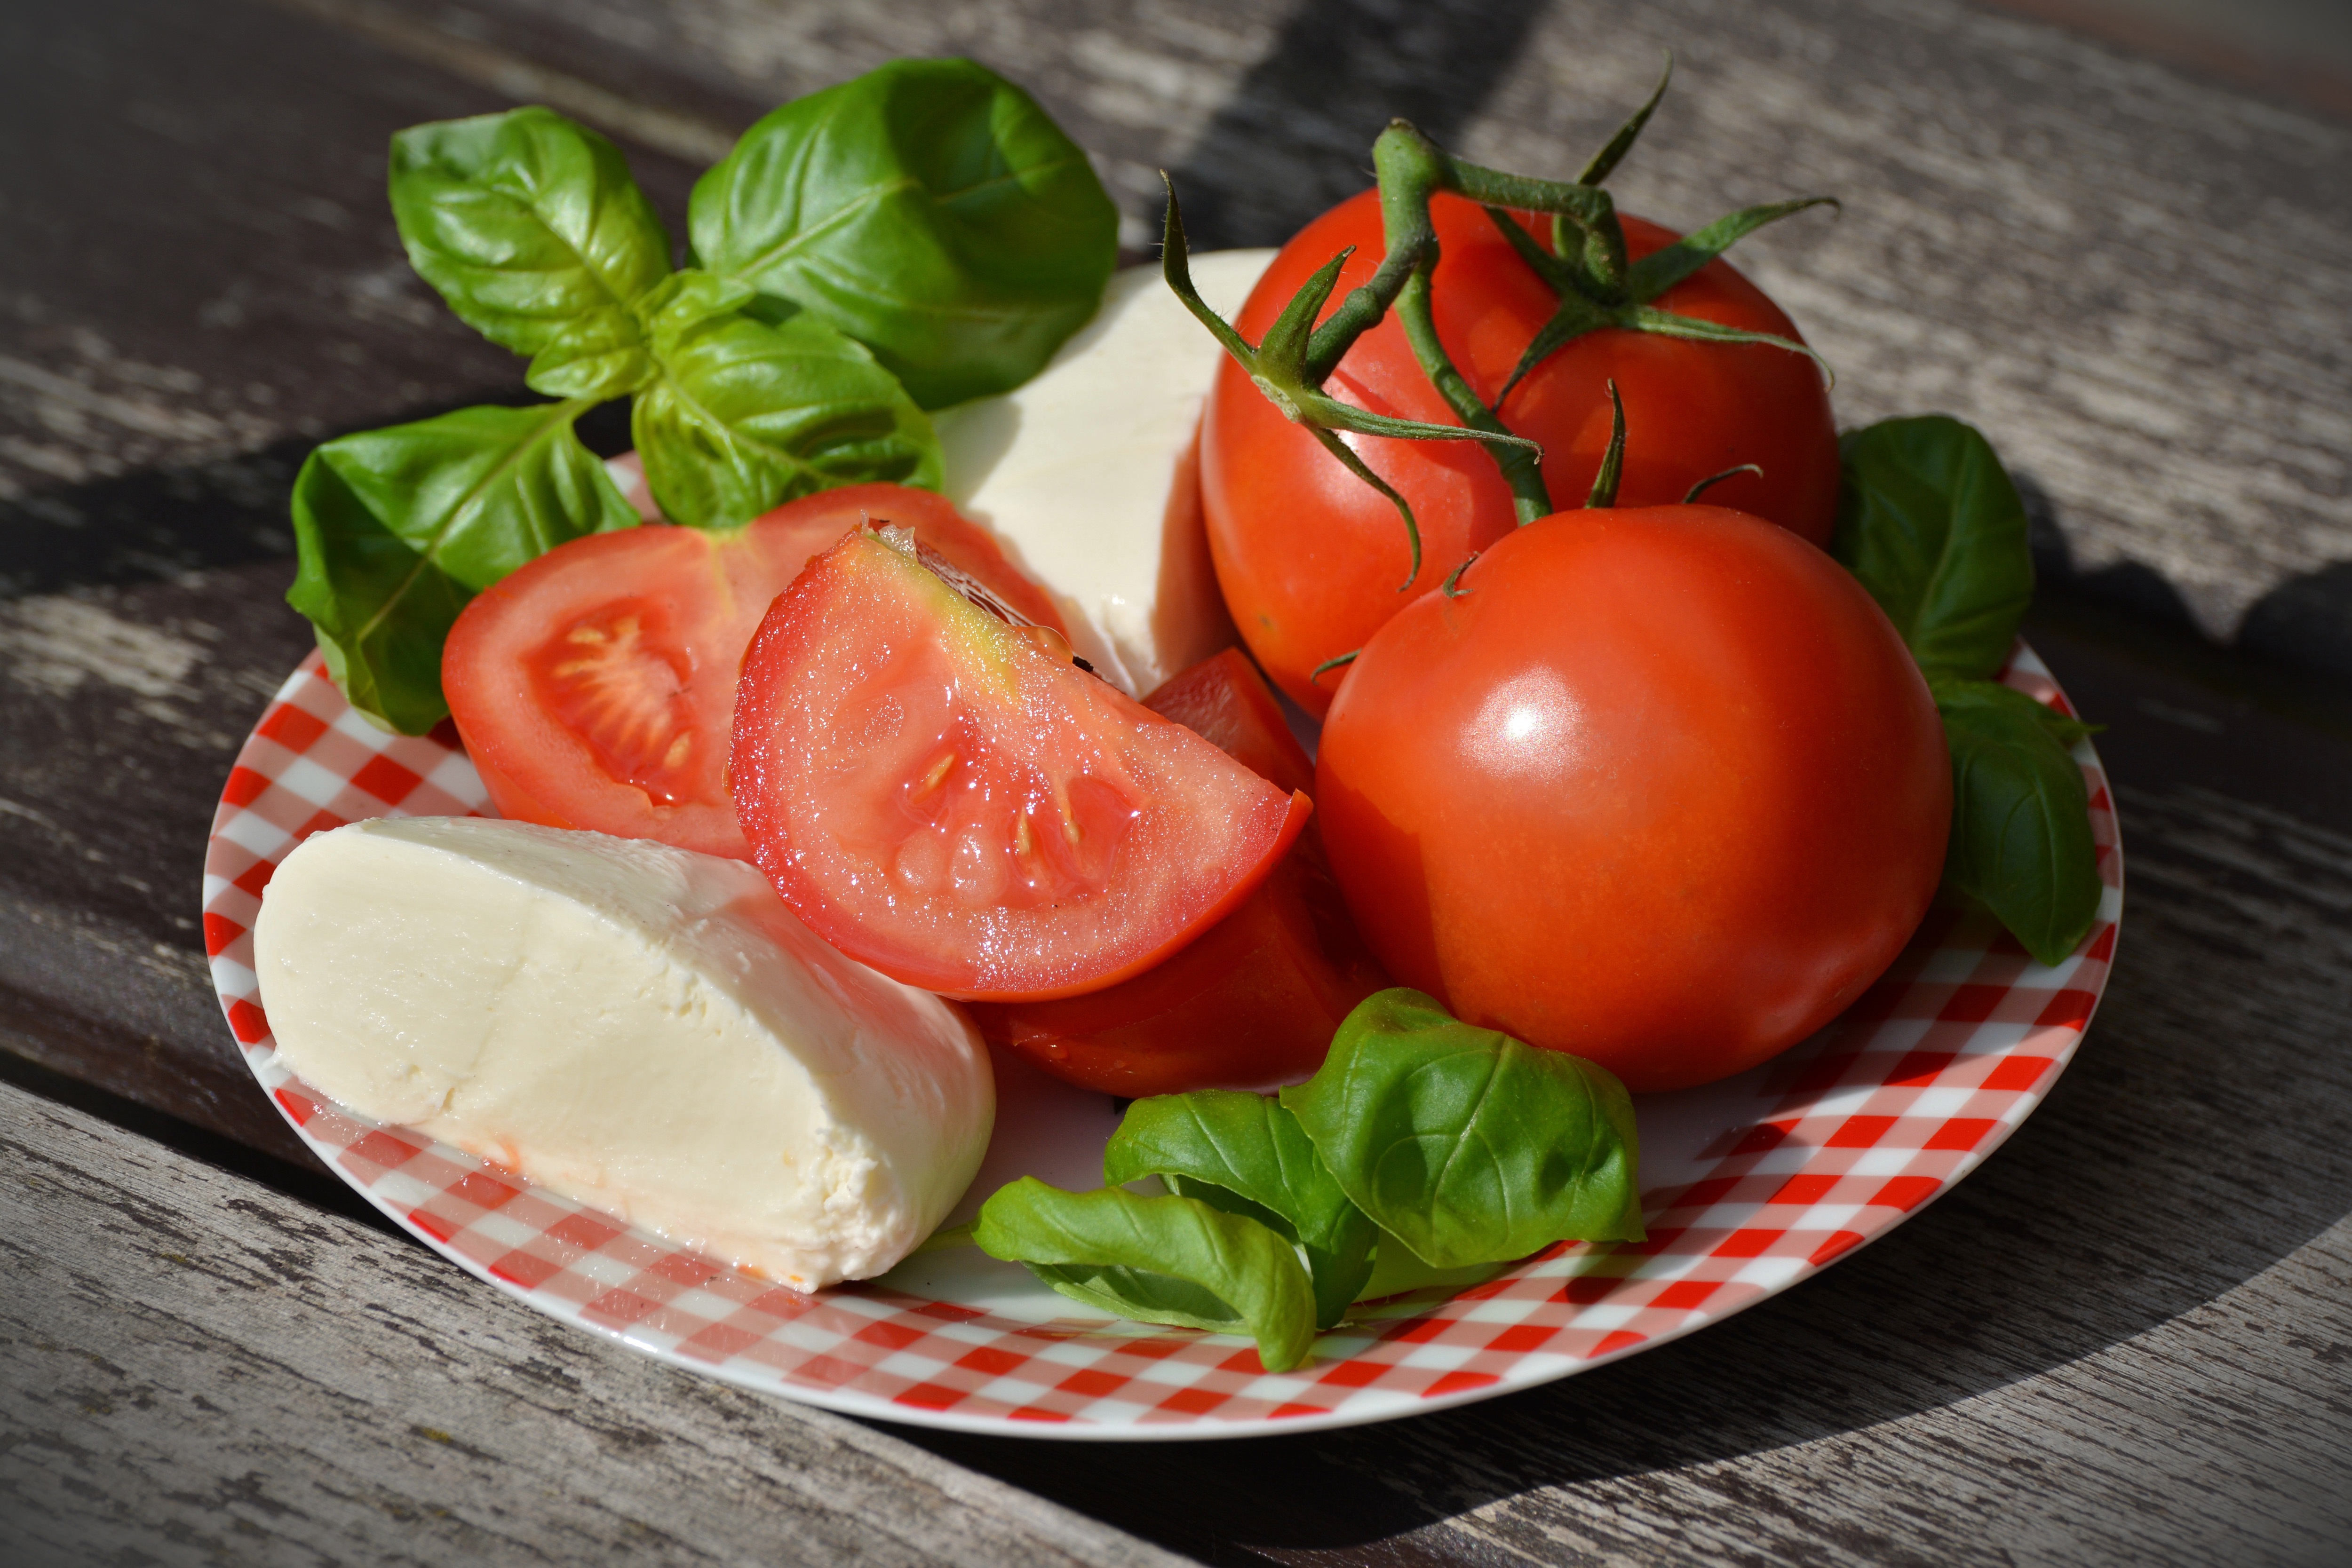
food, tomato, vegetable, ingredient, dish, solanum, basil, cuisine, mozzarella, fruit, garnish, produce, vegetarian food, caprese salad, cherry tomatoes, plant, bocconcini, salad, vegan nutrition, nightshade family, still life, recipe, leaf vegetable